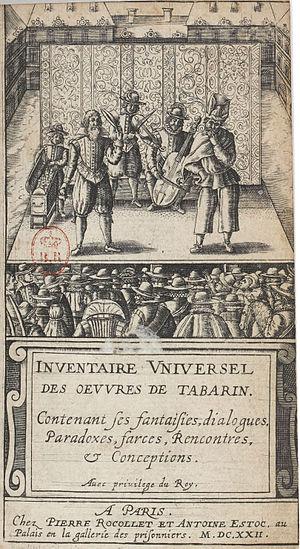
Tabarin, de son vrai nom Antoine Girard, né à Verdun en 1584 et mort à Paris le 29 novembre 1626, était bateleur et comédien du théâtre de la foire.